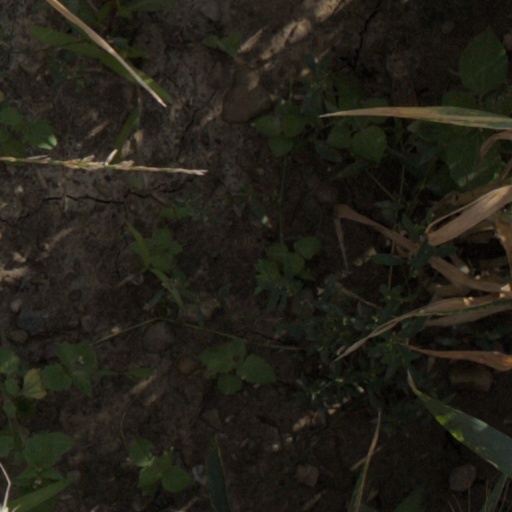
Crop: wheat